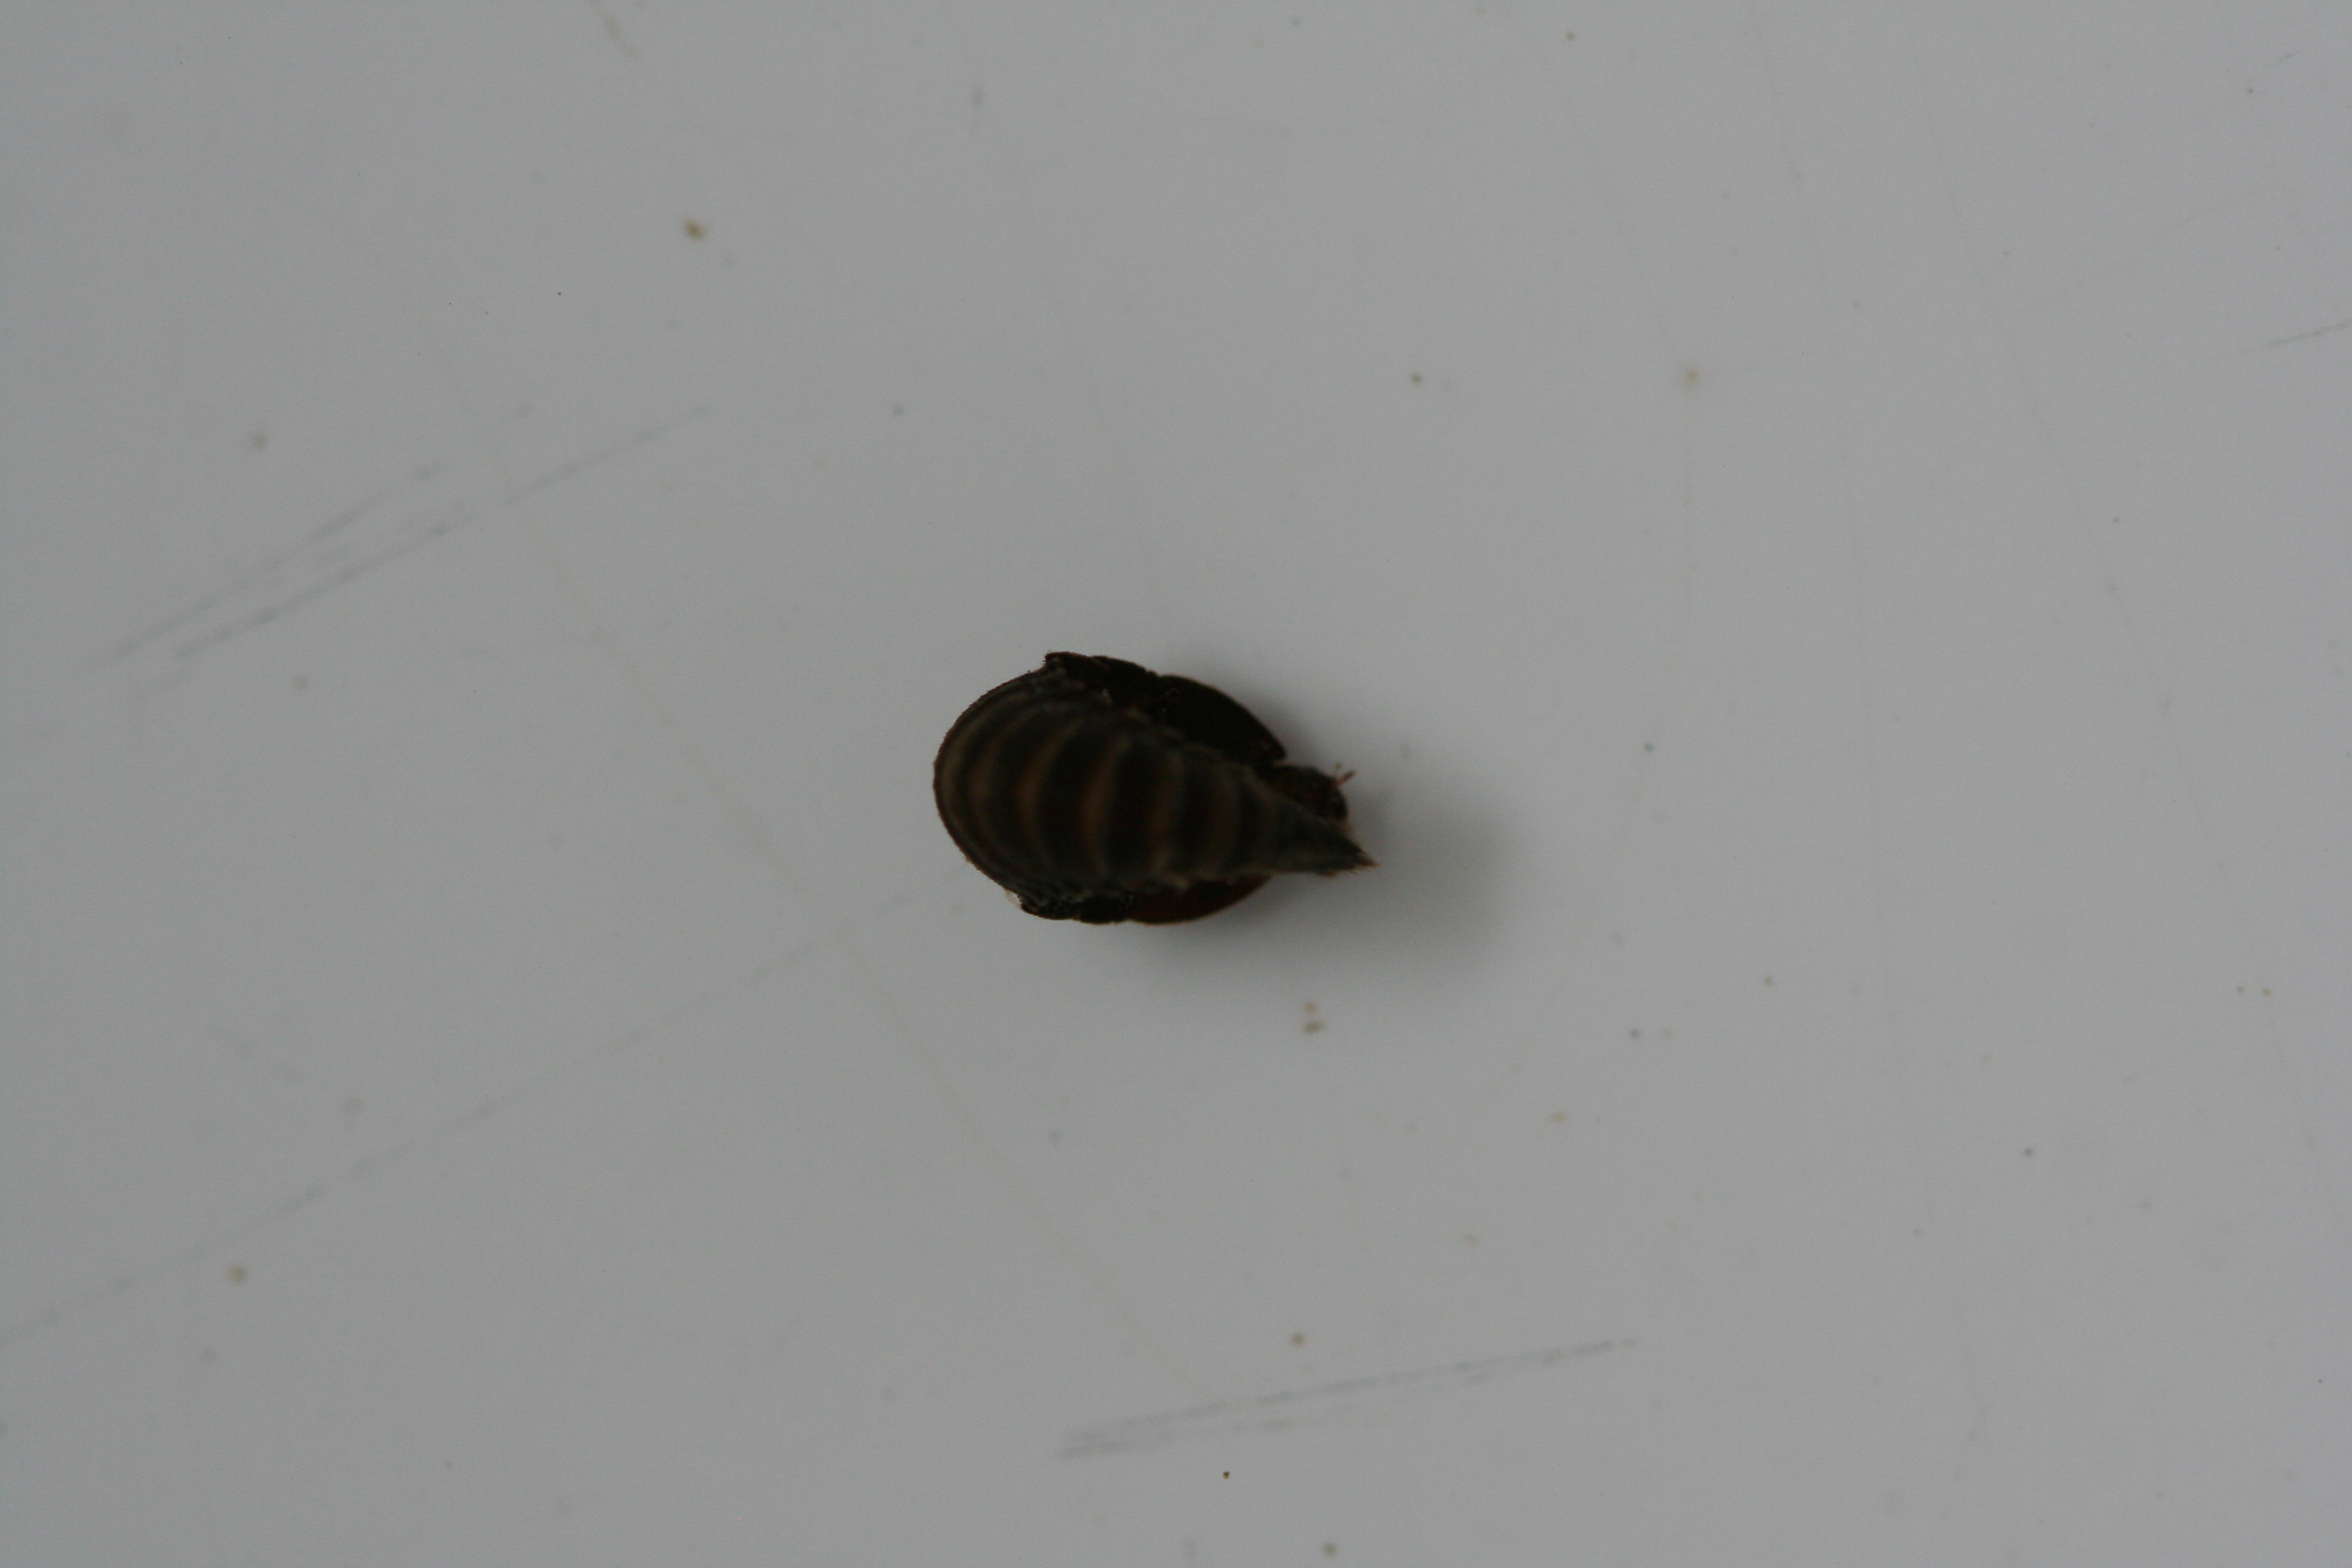
Macroinvertebrate group: bugs_and_beetles